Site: brandenburg
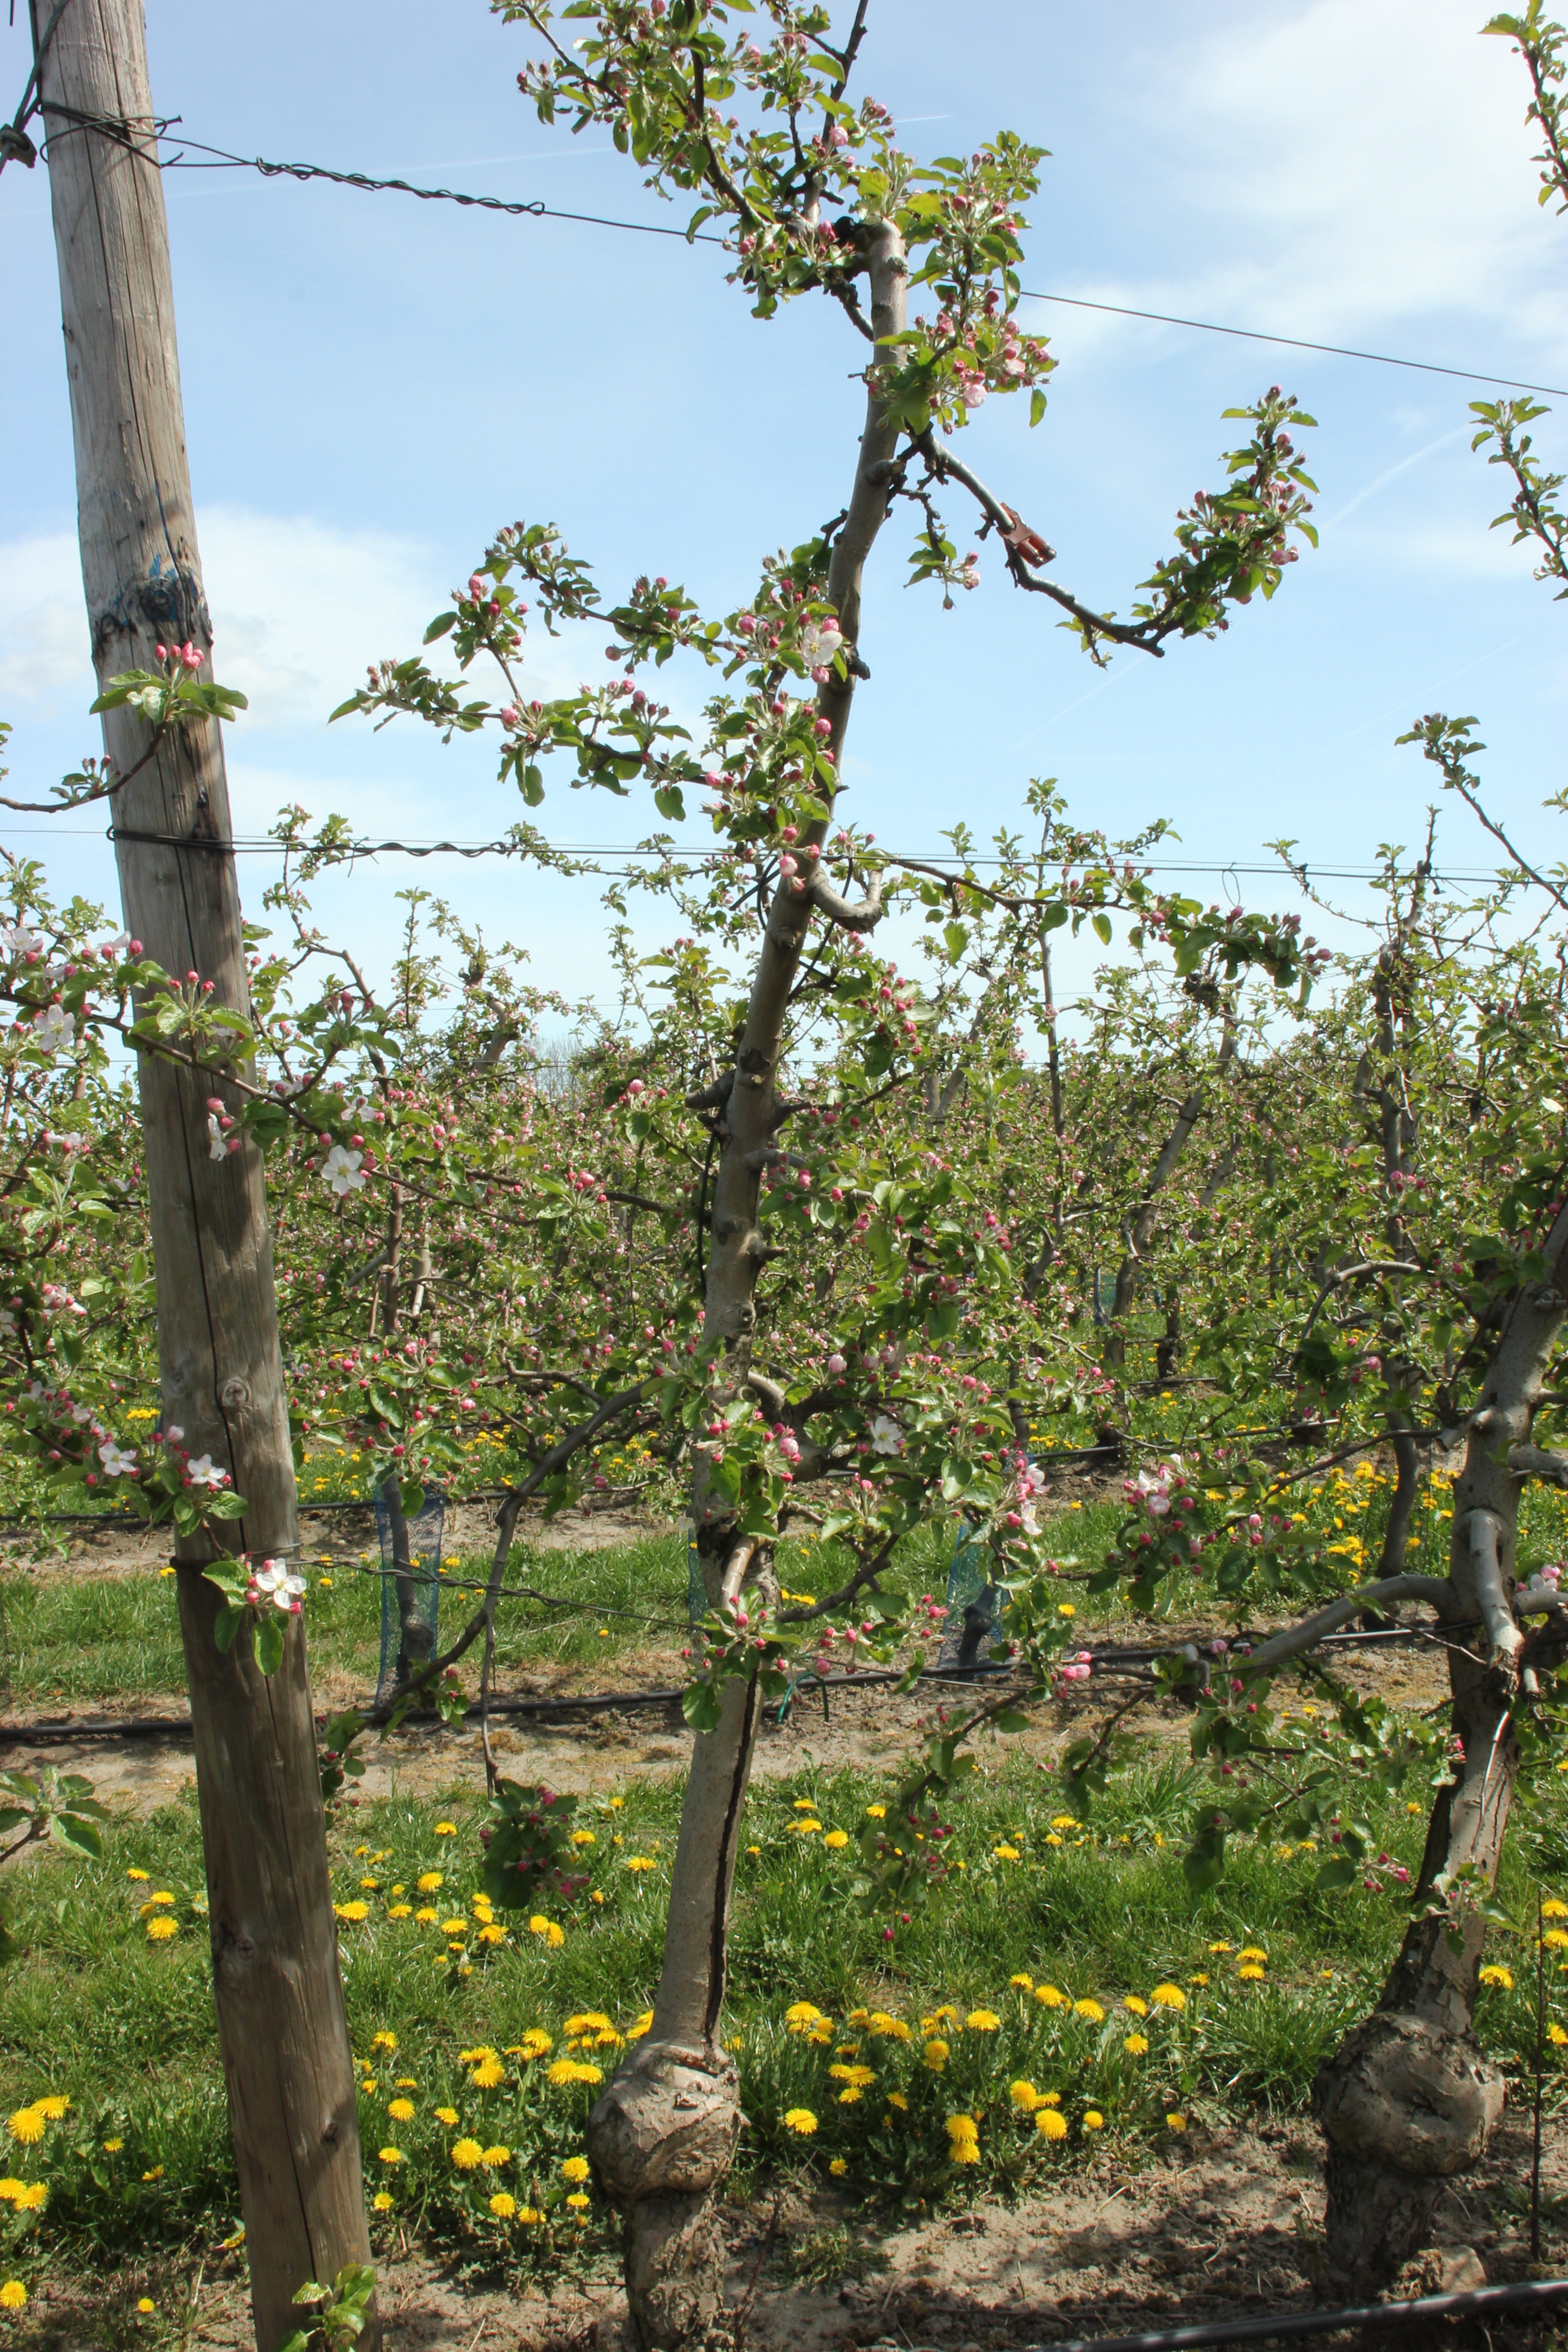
Growth stage (BBCH 57): Inflorescence emergence